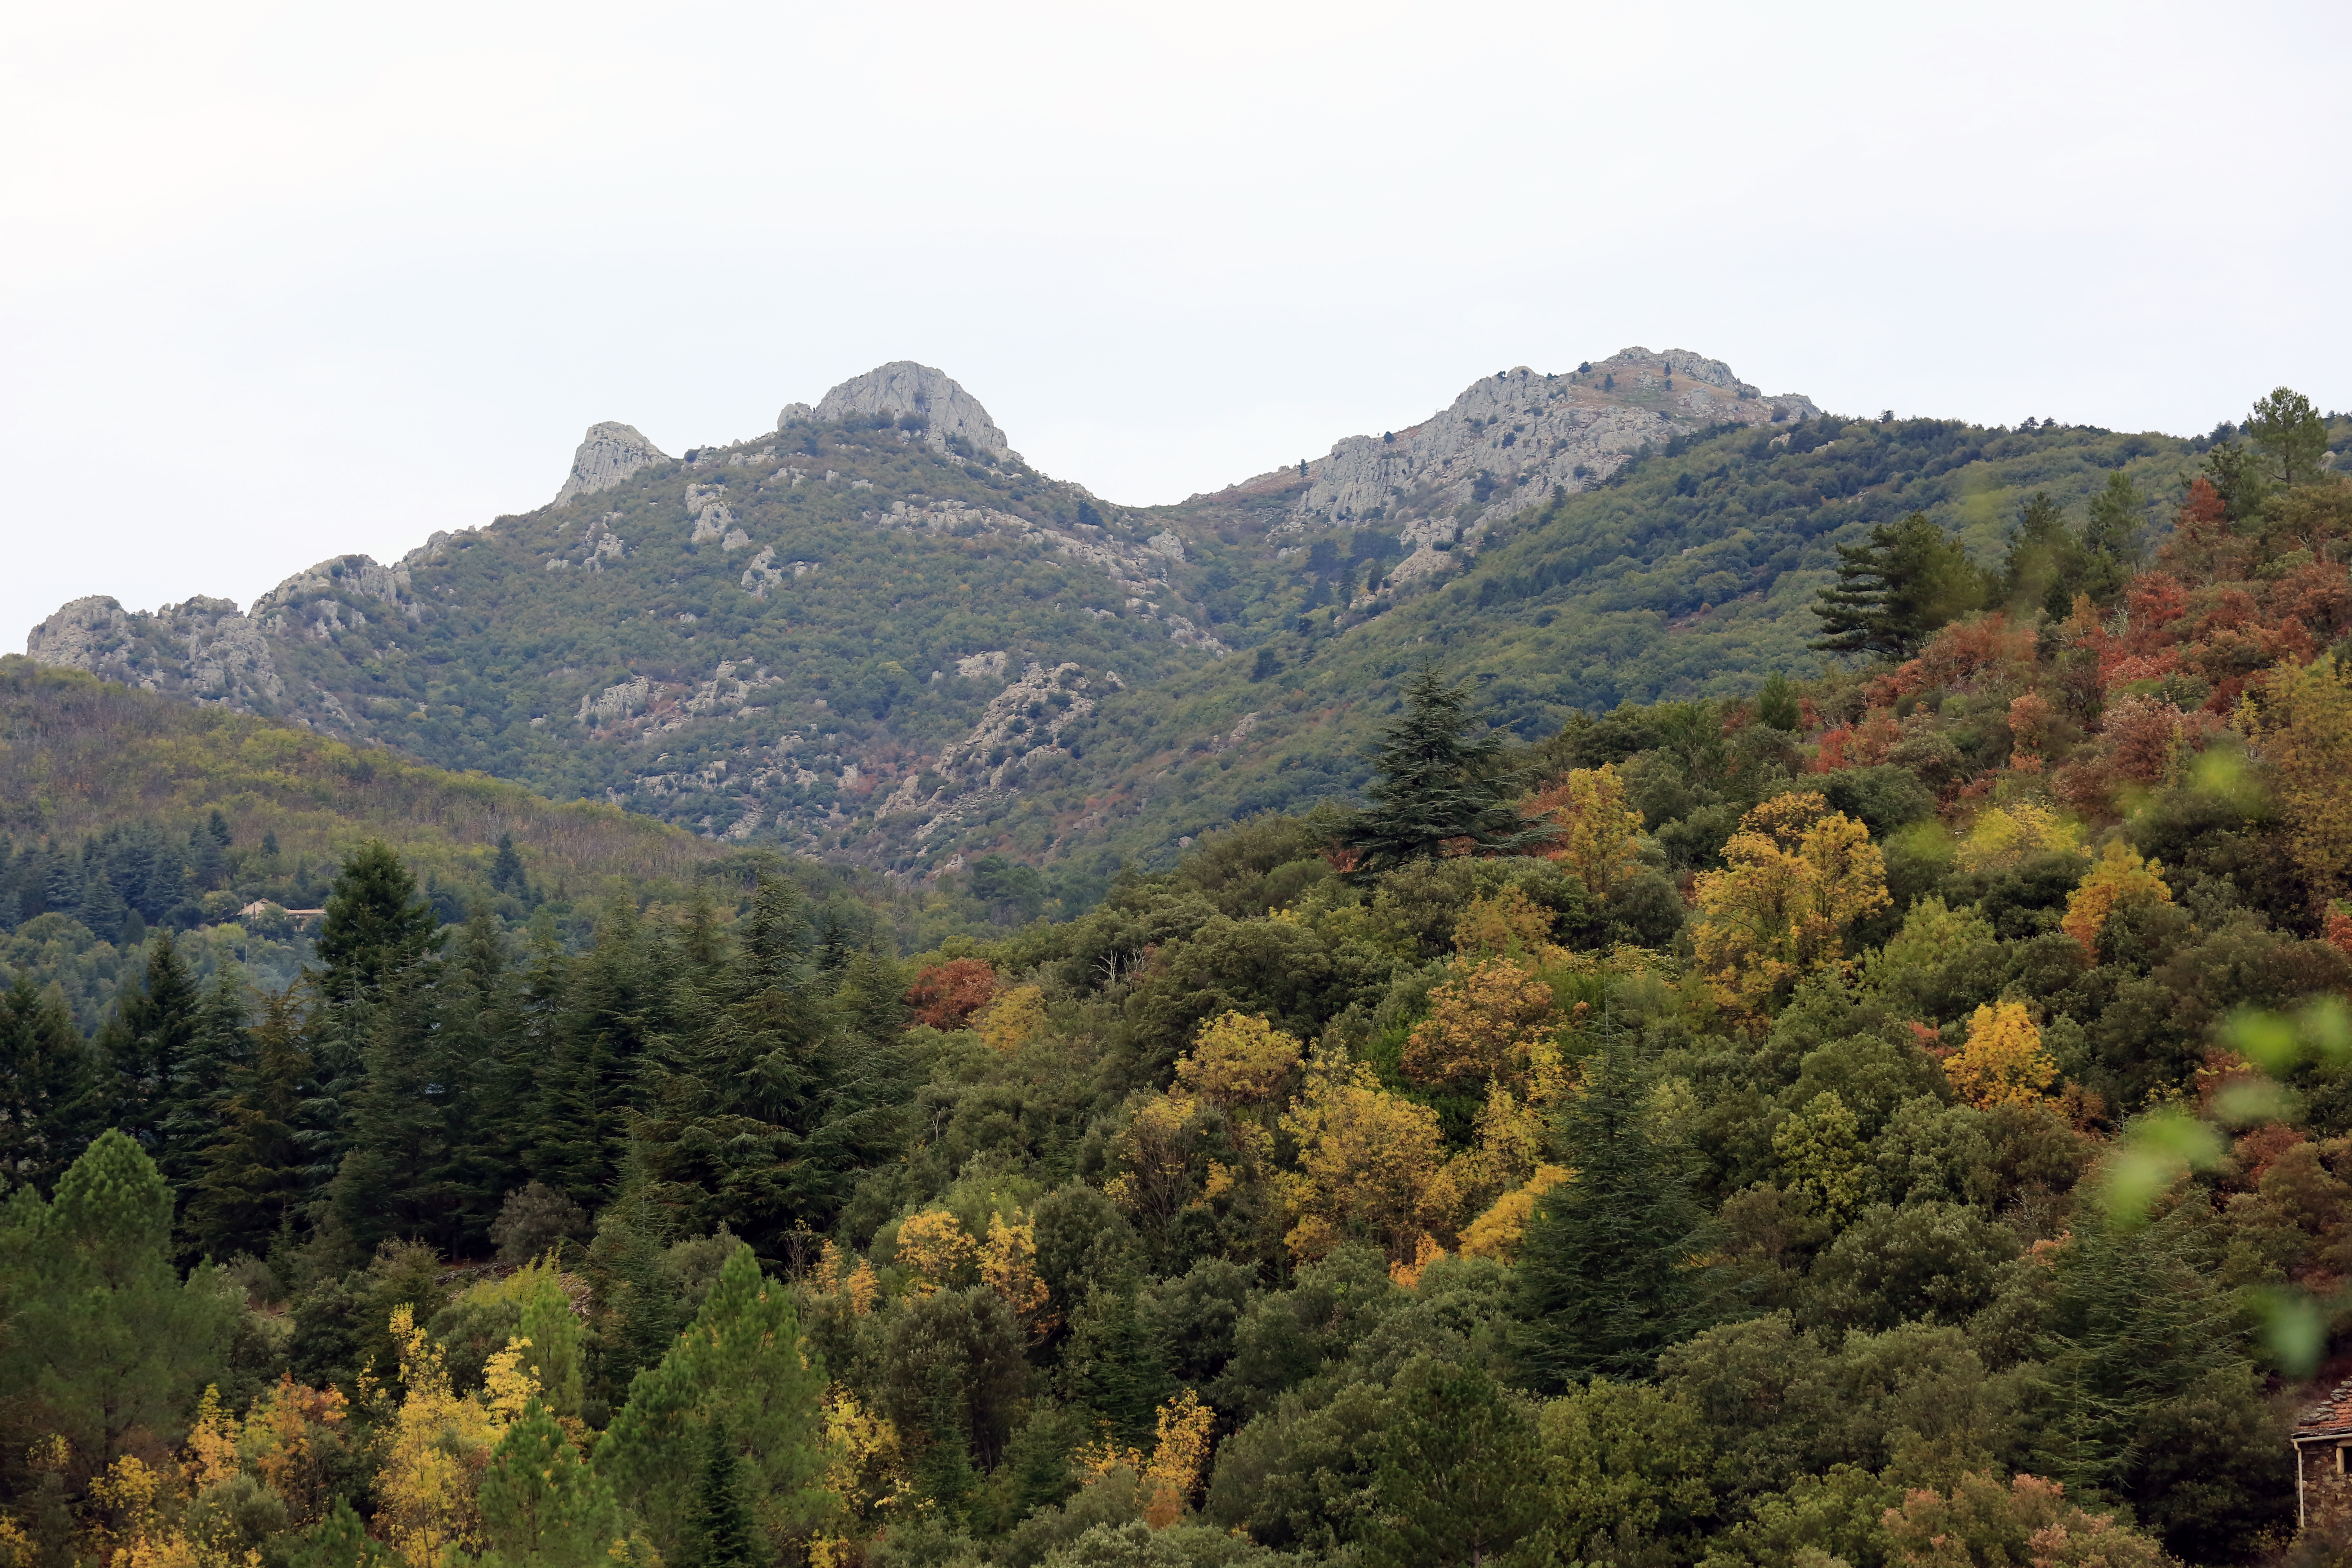
landscape, tree, nature, forest, outdoor, wilderness, mountain, meadow, leaf, fall, hill, valley, mountain range, europe, autumn, canon, ridge, paysage, midi, plateau, herbst, automne, arbres, woodland, occitanie, isasza, southfrance, sdfrankreich, zuidfrankrijk, mditerrane, languedocroussillon, hrault, eos5d, exterieur, montagnes, cielgris, hautscantons, caroux, espinouse, reliefs, pentes, jaunes, roux, feuillages, habitat, ecosystem, biome, natural environment, geographical feature, woody plant, mountainous landforms, temperate broadleaf and mixed forest, temperate coniferous forest